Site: brandenburg
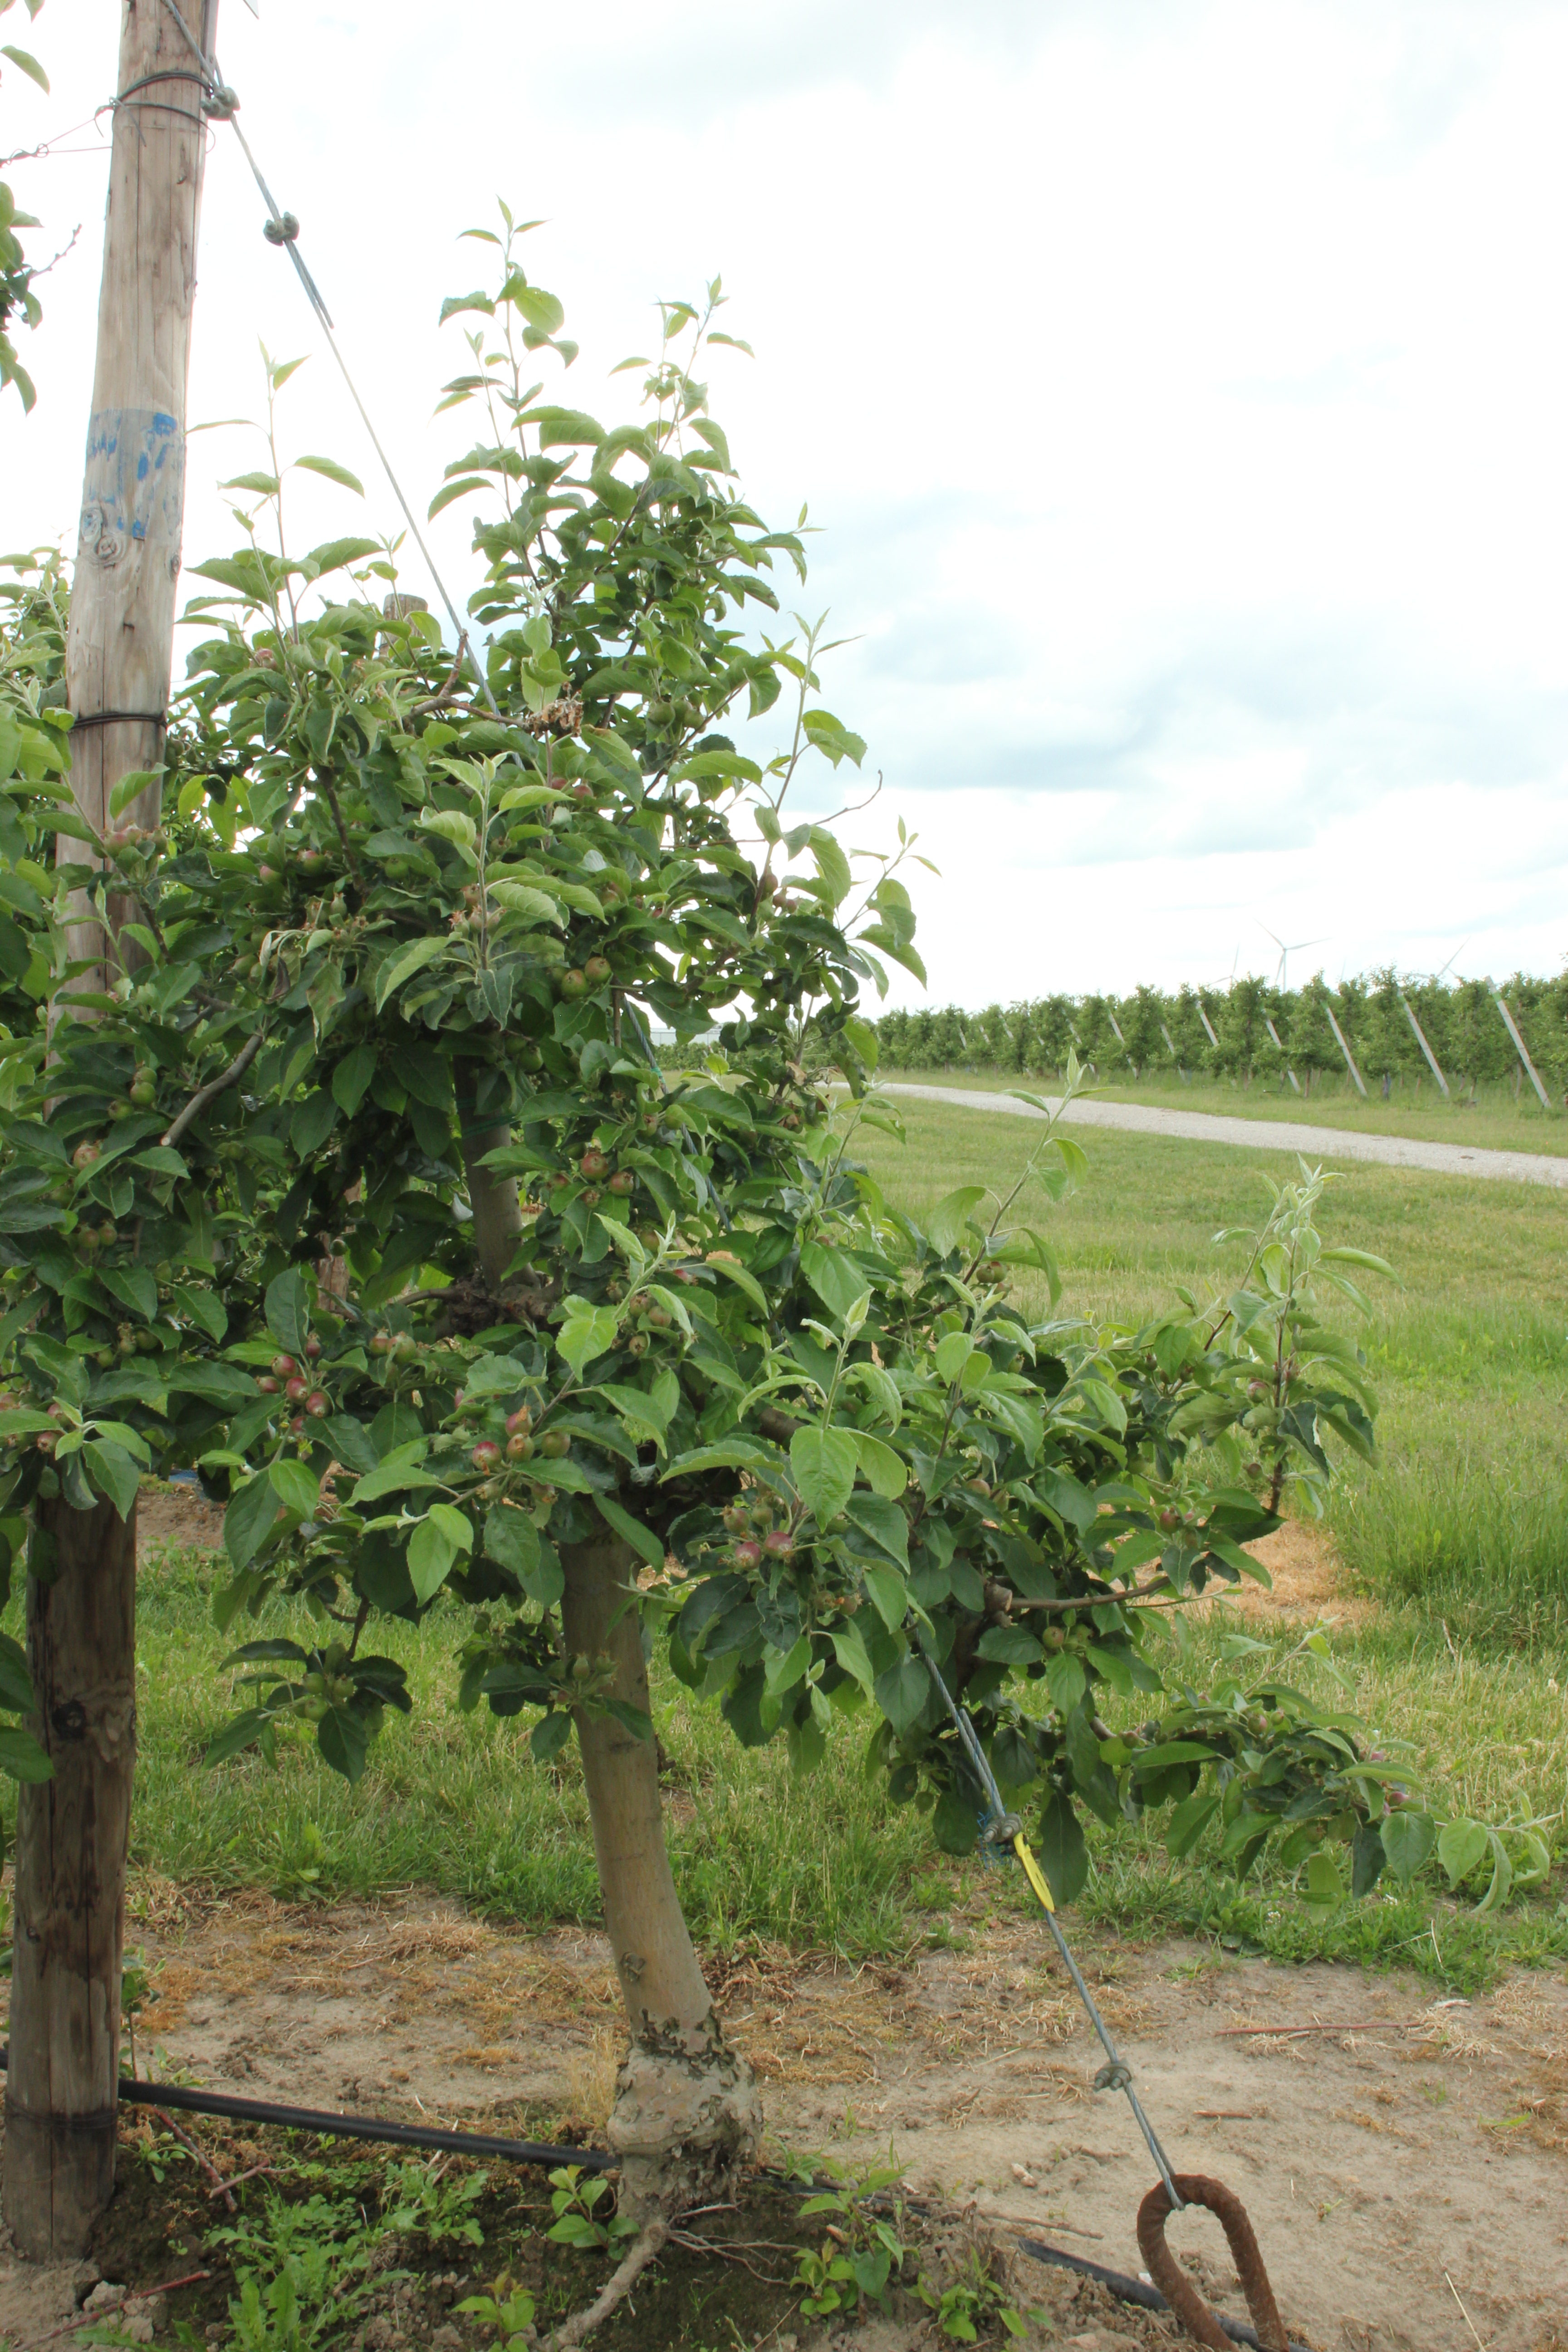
Growth stage (BBCH 72): Development of fruit